Redistricting in Texas

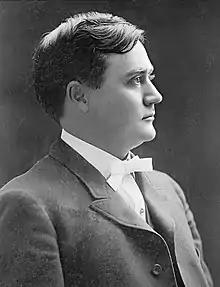
Oscar Branch Colquitt

Texas gained an additional two seats in Congress after the 1910 census. Legislators from West Texas sought redistricting to give greater representation to the growing region. Prohibitionist legislators similarly sought redistricting to increase their power in the state legislature. They held the majority of both chambers' redistricting committees, but governor Oscar Branch Colquitt threatened to veto any map that he saw as gerrymandered for either cause. During the regular session, representative Oscar Callaway spoke his opposition to the Senate's proposed congressional district map, as it drew him, as well as several other representatives, into districts with other incumbents. Despite the prohibitionists' apparent advantage, divisions within their caucus allowed the anti-prohibitionists to delay redistricting until a summer special session.